Vienna U-Bahn

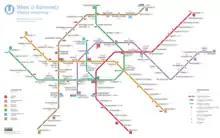
Vienna U-Bahn network in 2025 (projected end of the fourth phase)

In 1996, a new U-Bahn contract, known as the "30 billion package", was settled. For the first time in Europe, a U-Bahn project had to undergo a costly and lengthy environmental impact assessment, as the U2 extension showed a length of more than ). This expansion phase involved: